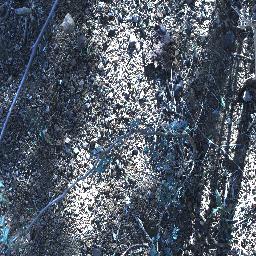
Label: negative